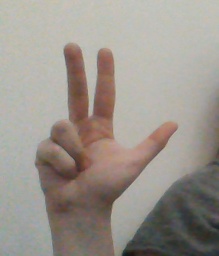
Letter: al